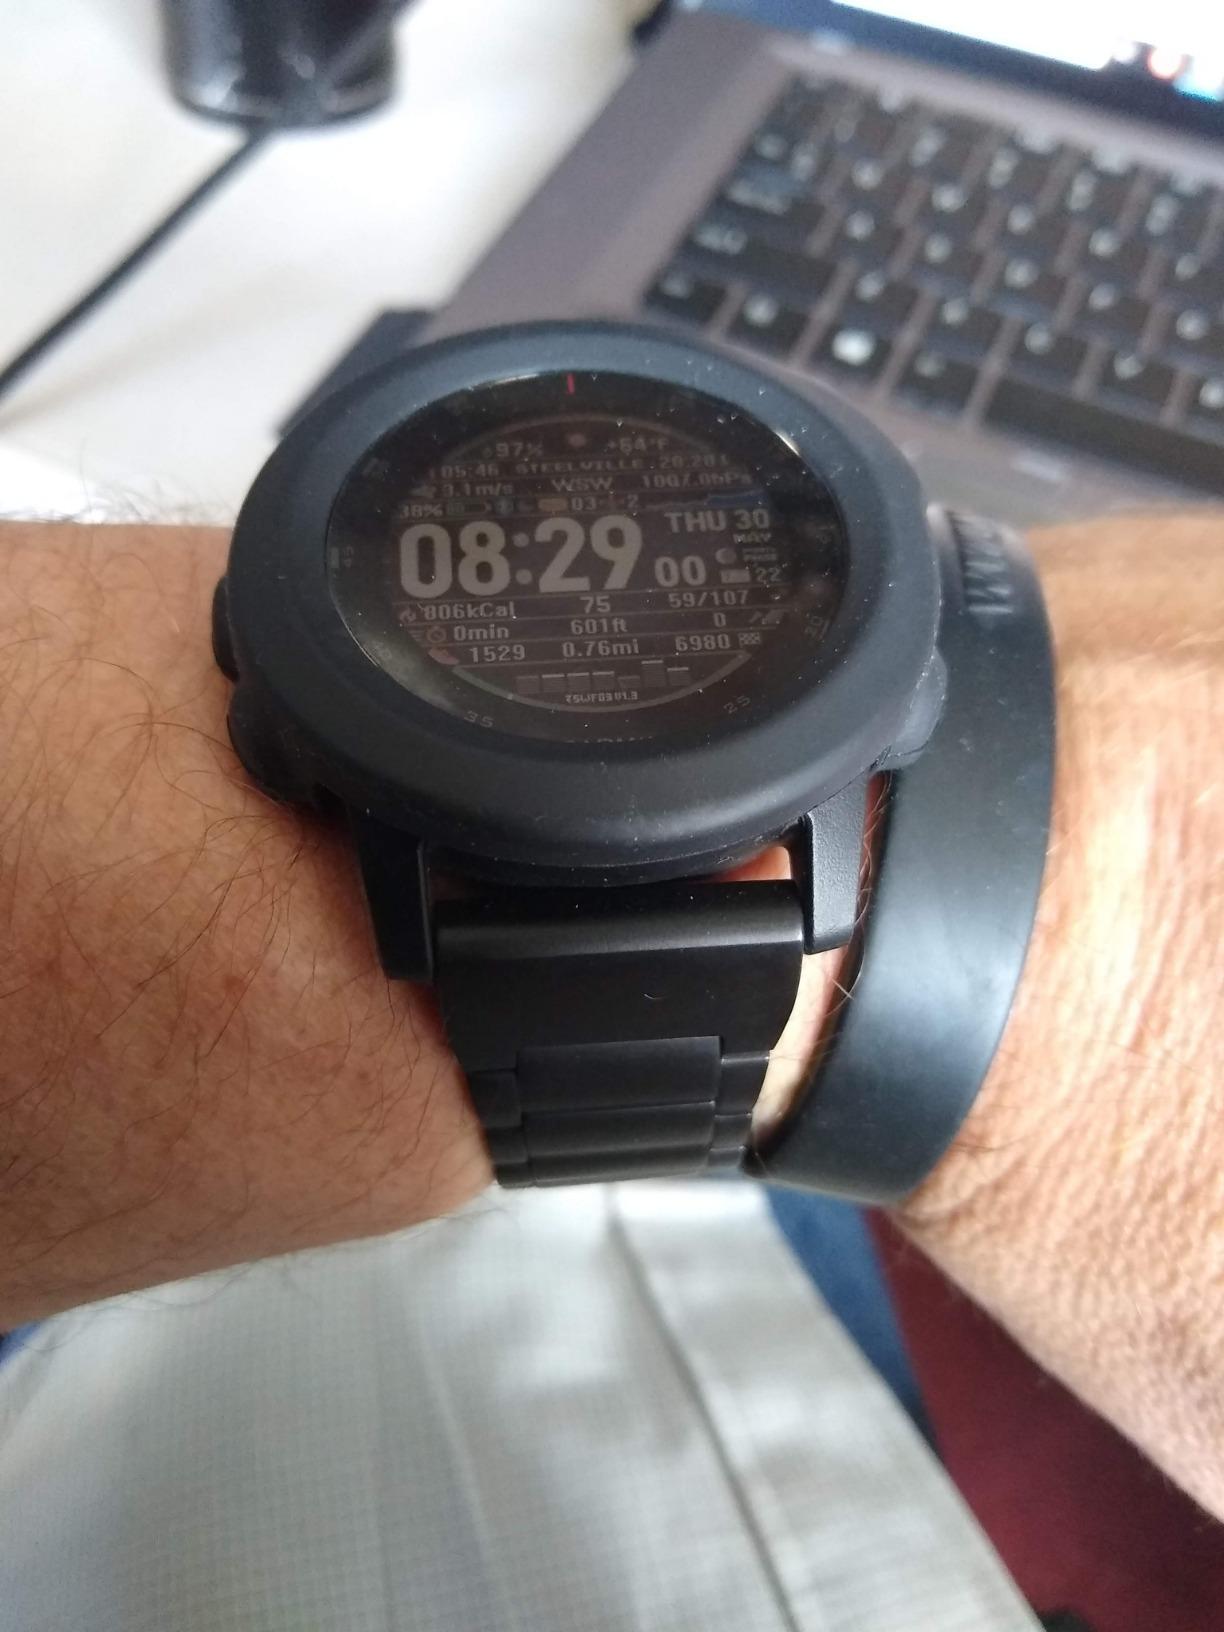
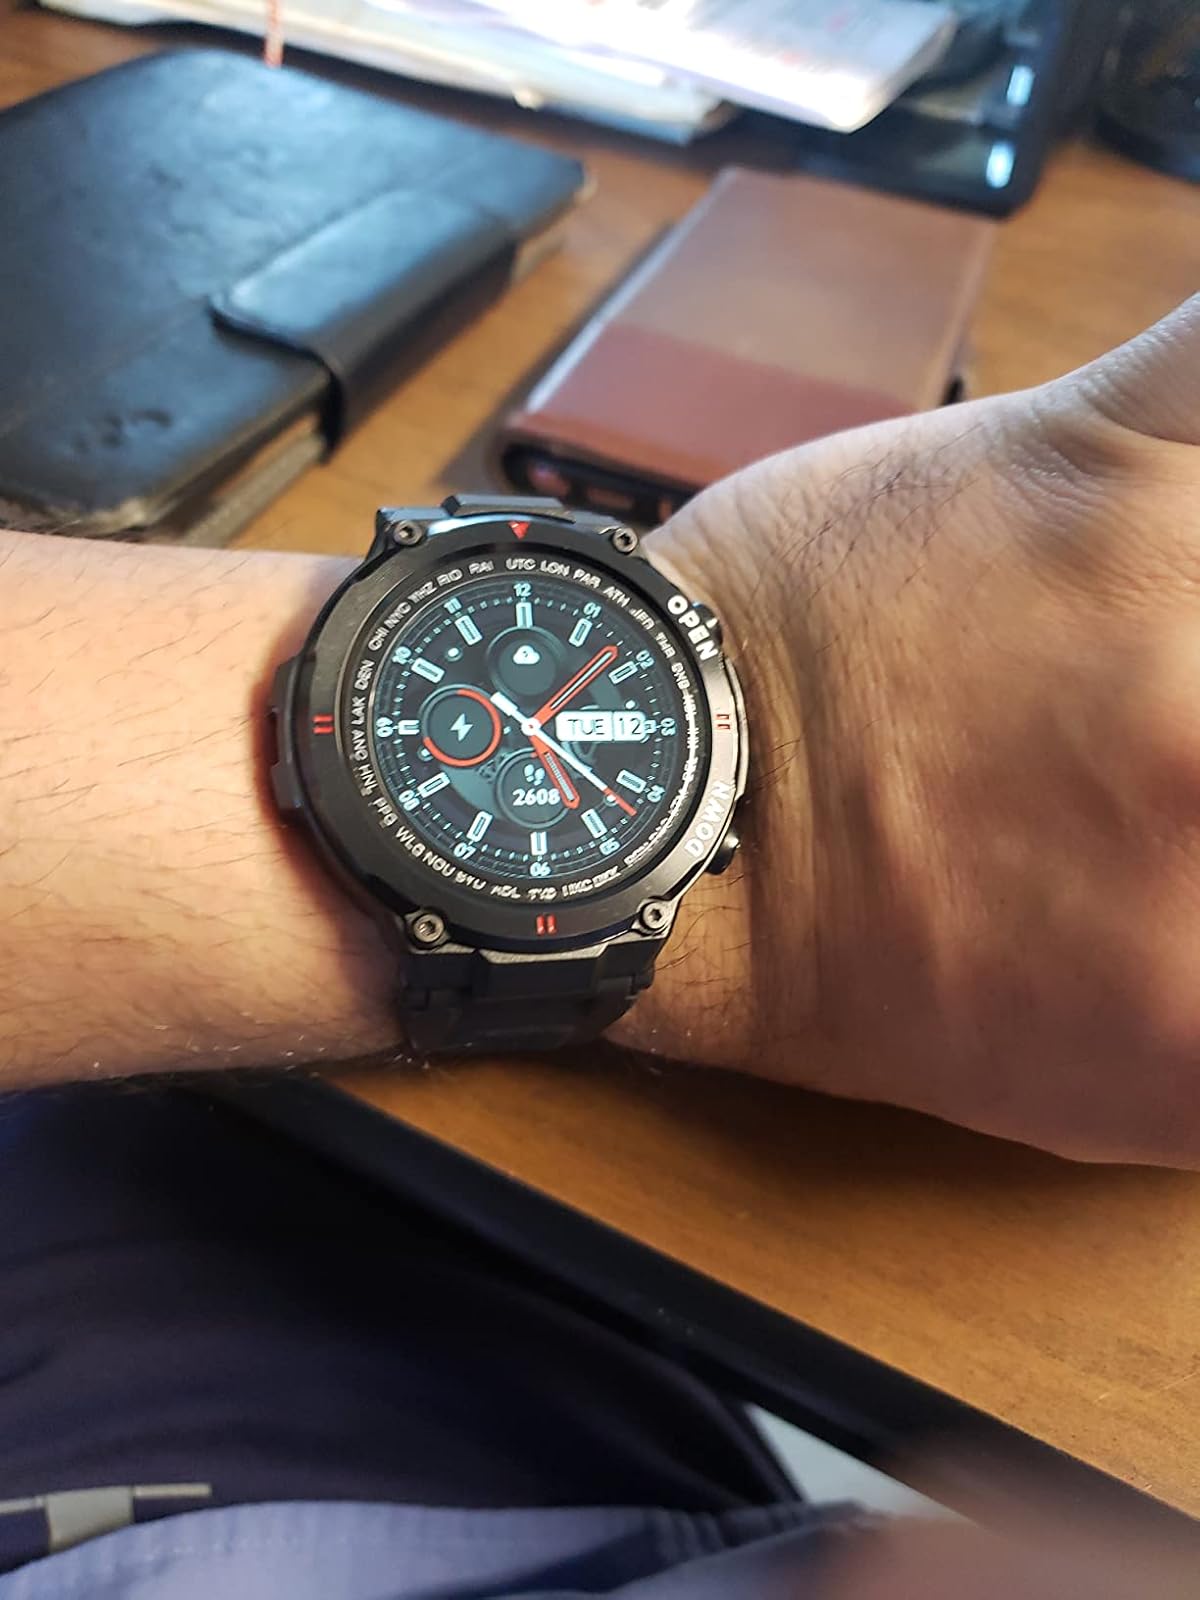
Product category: smartwatch
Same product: no